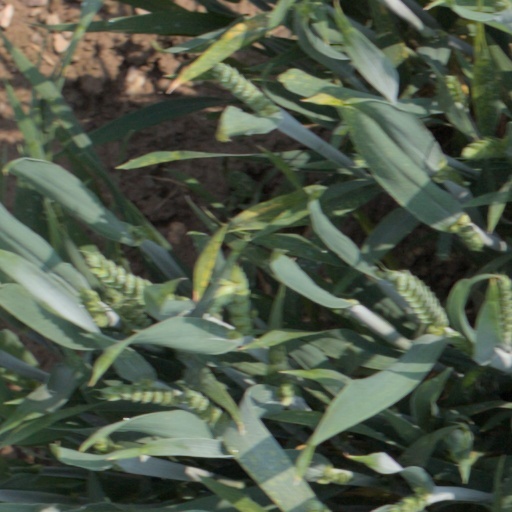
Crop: wheat